French battleship Justice

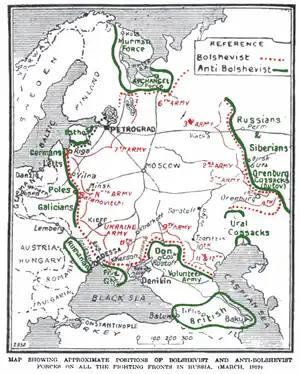
Map of the approximate positions of the Bolshevik and White forces in Russia in 1919

The fleet continued these operations in October and November, including a sweep off the coast of Montenegro to cover a group of merchant vessels replenishing their coal there. Throughout this period, the battleships rotated through Malta or Toulon for periodic maintenance; Corfu became the primary naval base in the area. The patrols continued through late December, when an Austro-Hungarian U-boat torpedoed "Jean Bart", leading to the decision by the French naval command to withdraw the main battle fleet from direct operations in the Adriatic. For the rest of the month, the fleet remained at Navarino Bay. The battle fleet thereafter occupied itself with patrols between Kythira and Crete; these sweeps continued until 7 May. Following the Italian entry into the war on the side of France, the French fleet handed control of the Adriatic operations to the Italian "Regia Marina" (Royal Navy) and withdrew its fleet to Malta and Bizerte, the latter becoming the main fleet base.